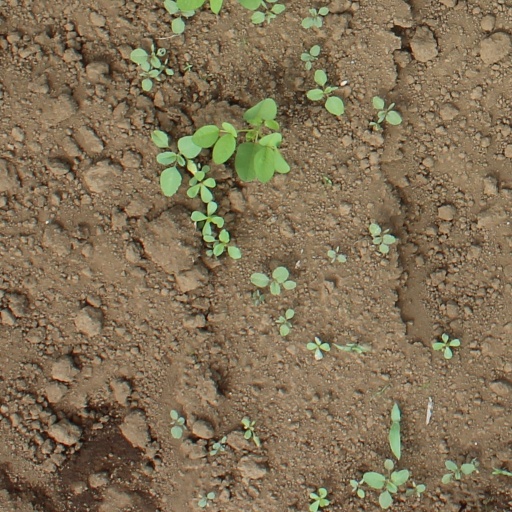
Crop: soybean